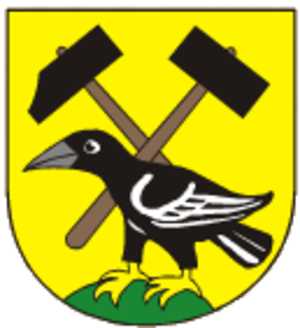
Horní Město est une commune du district de Bruntál, dans la région de Moravie-Silésie, en République tchèque. Sa population s'élevait à 850 habitants en 2018.